Cap (crown)

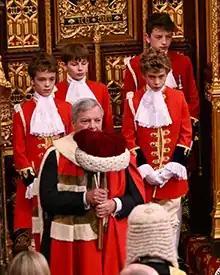
The Cap of Maintenance at the State Opening of Parliament

The cap of a crown is the cap which fills the inner space of a modern crown. While ancient crowns contained no cap, from mediaeval times it became traditional to fill the circlet with a cap of velvet or other such cloth, with a base of ermine.